Hajdú–Bihar County

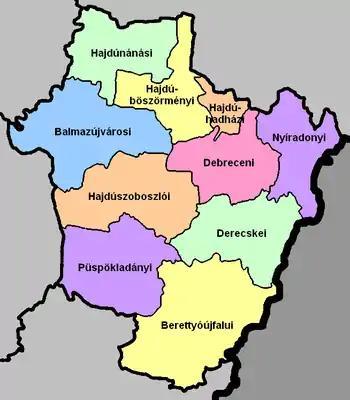
District of Hajdú–Bihar County

Highways no. 4, 33, 35, 42 and 47 lead to the county and the county can also be reached Hajdú–Bihar via the M3 motorway (this motorway is now a spur to Debrecen). The total length of the public roads in the county is 1,511 km. 122 road bridges span the rivers and canals. The roads cross the national borders to Romania at the cities of Ártánd and Nyírábrány.